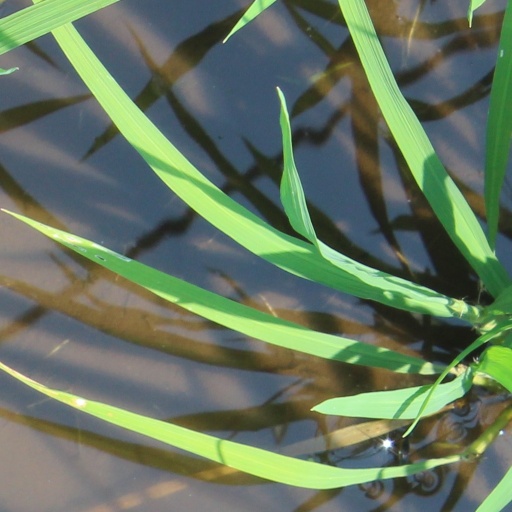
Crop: rice